Nenê

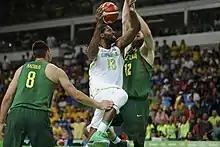
Nenê with the Brazil men's national basketball team in 2016.

On July 20, 2016, Nenê signed with the Houston Rockets. He made his debut for the Rockets in their season opener on October 26, 2016, scoring seven points off the bench in a 120–114 loss to the Los Angeles Lakers. On January 5, 2017, he scored a season-high 18 points for his 12th double-digit game of the season in a 118–116 win over the Oklahoma City Thunder. On April 23, 2017, he scored a playoff career-high 28 points on a perfect 12-of-12 shooting from the field to help the Rockets go up 3–1 in the team's first-round playoff series against the Oklahoma City Thunder. On May 8, 2017, Nenê was ruled out for the remainder of the postseason with a left adductor tear. He suffered the injury the previous day in Game 4 of the Rockets' second-round playoff series against the San Antonio Spurs.